Mool Chand Jain

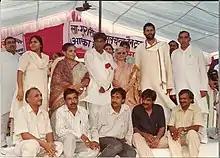
Smt Suman Krishna Kant with Babuji's Family Members, 1998

Babuji worked for the Sarva Sewa Sangh and was a special invitee to its executive meetings until the end of his life. He was the founder Trustee and an active member of the Governing Body of Maharaja Agrasen Medical and Research Institution. Babuji was also a life-member of the executive committee of Dayanand Centenary Dental College Yamunanagar; Chairman of North India Freedom Fighter Association and Chairman of State Azadi Bachaoo Andolon Samiti Haryana till his death. During 1991-1994 he arranged a series of lectures of late Rajeev Dixit (who was convener of Swabhiman Manch by Swami Ram Dev in Patanjali Yog Ashram, Haridwar) throughout Haryana to make the people aware of the adverse effects of multinational corporations.